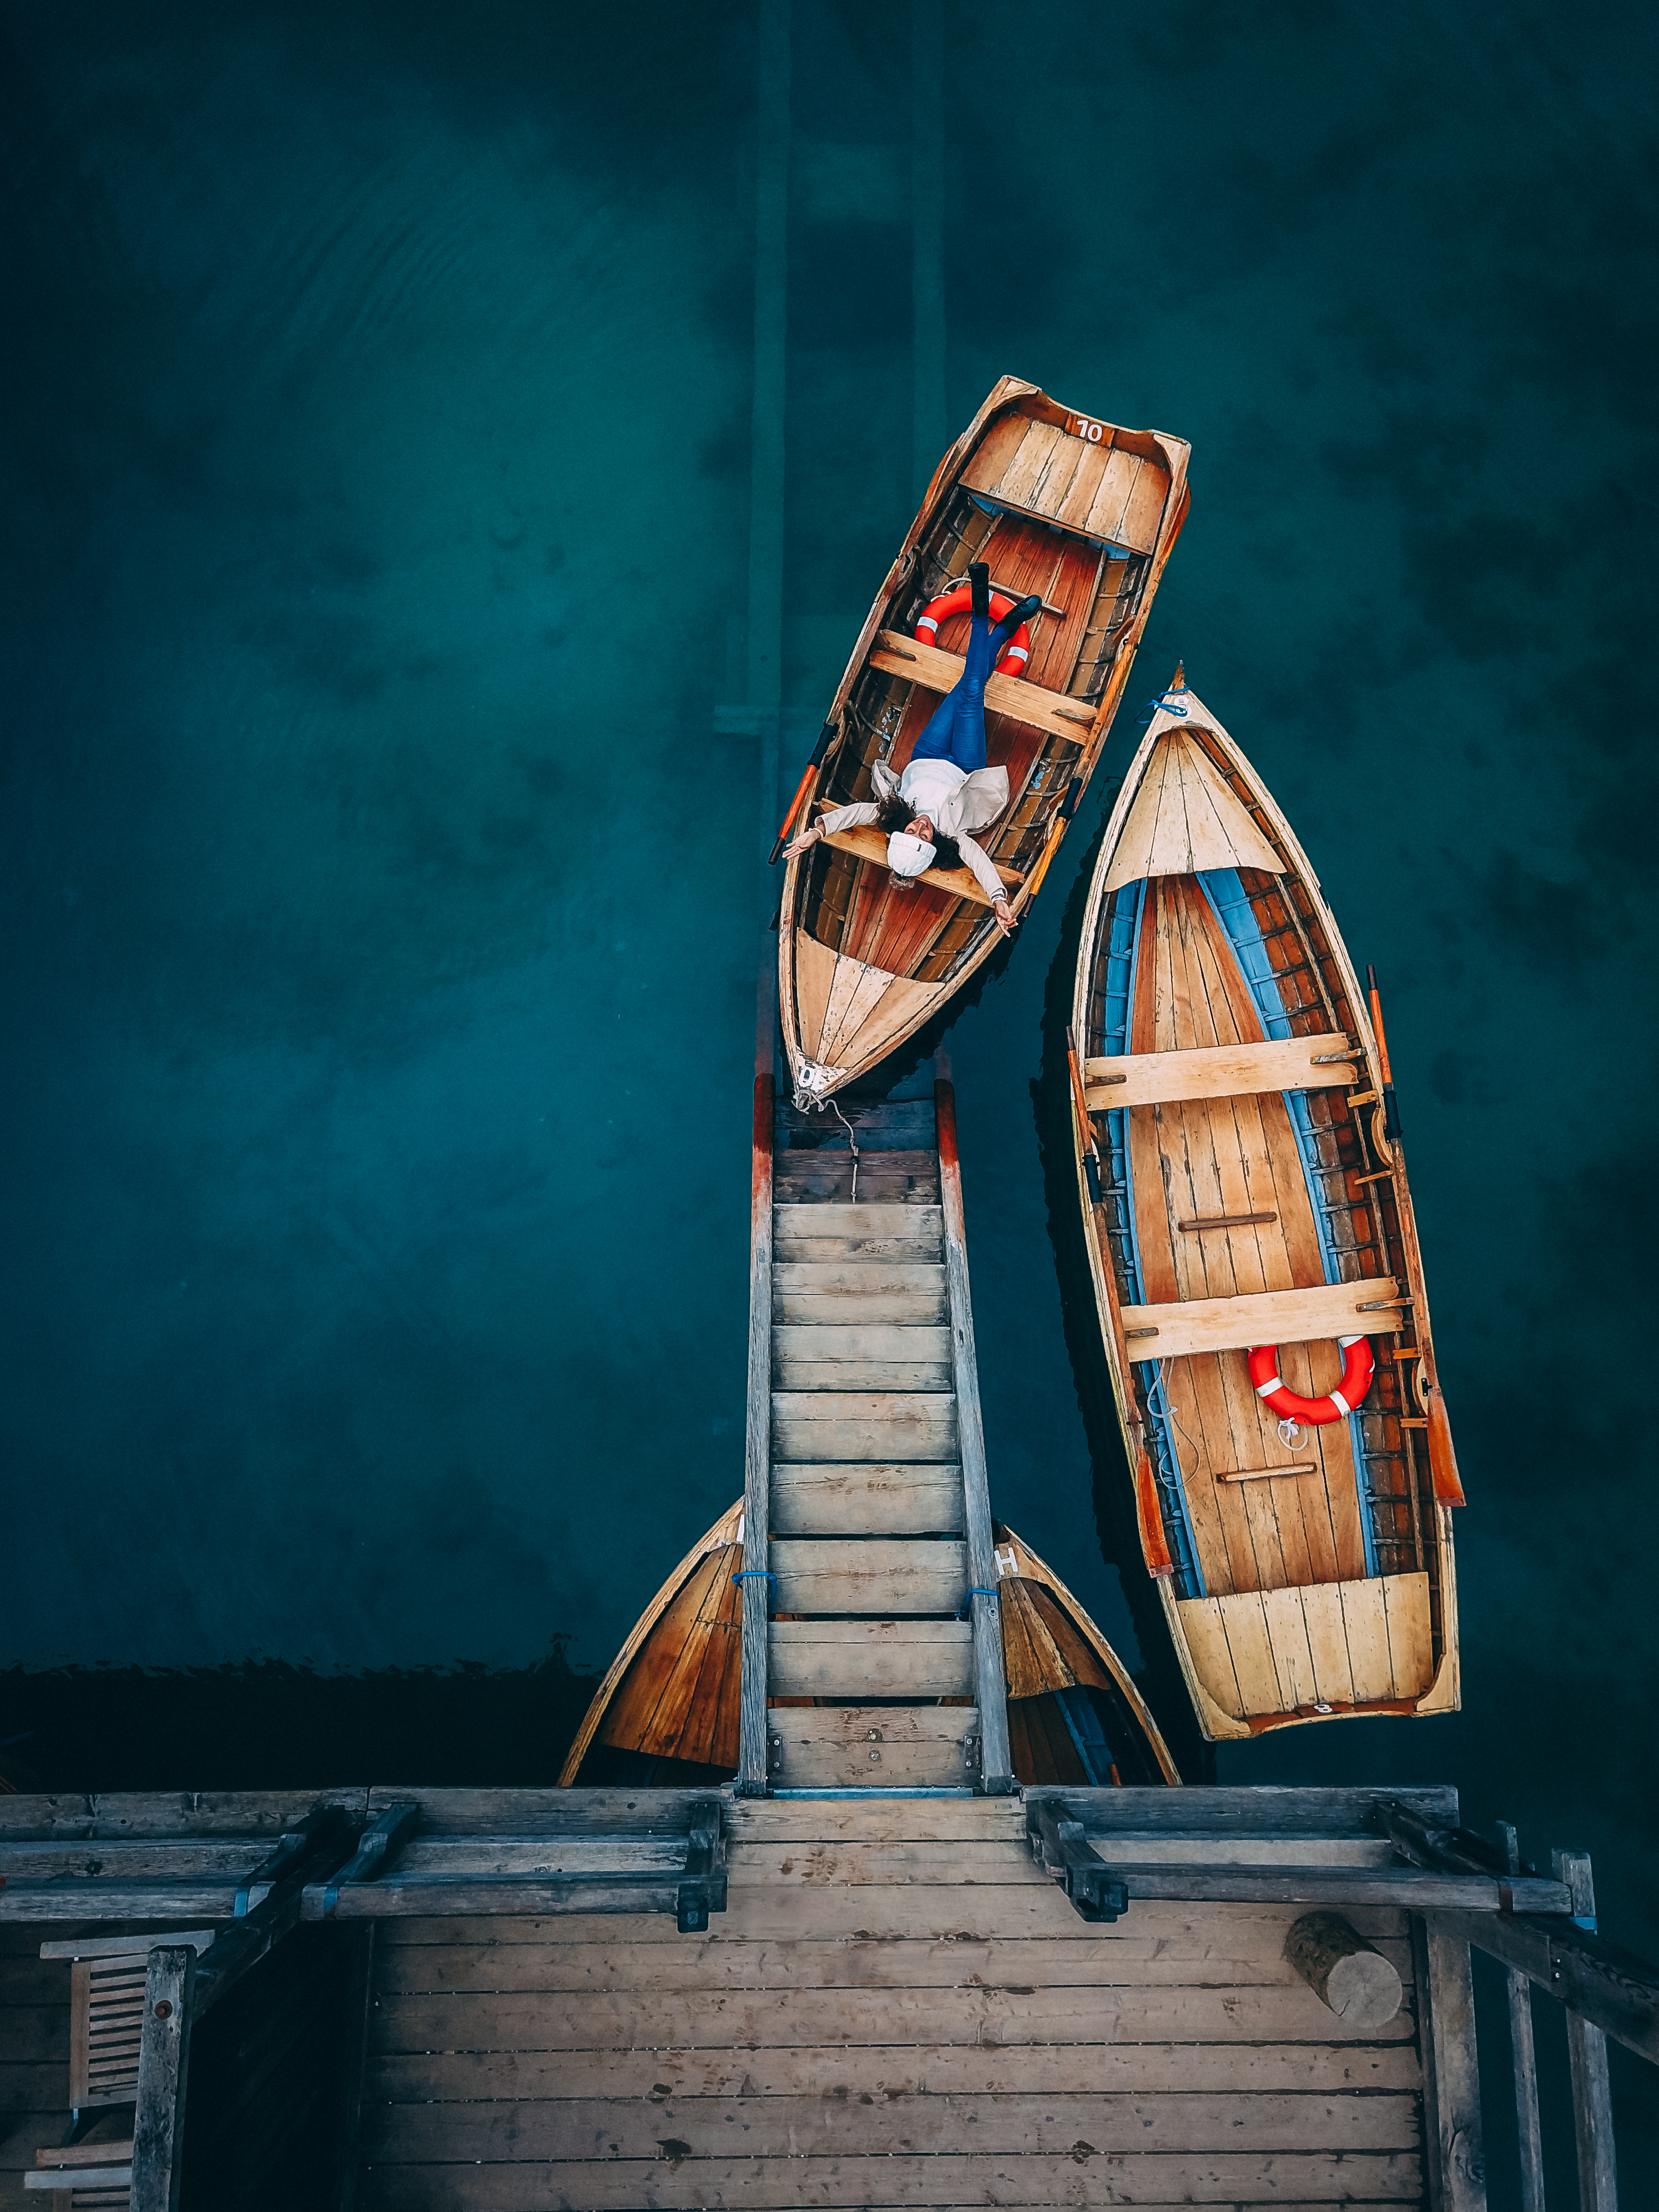
water transportation, boat, vehicle